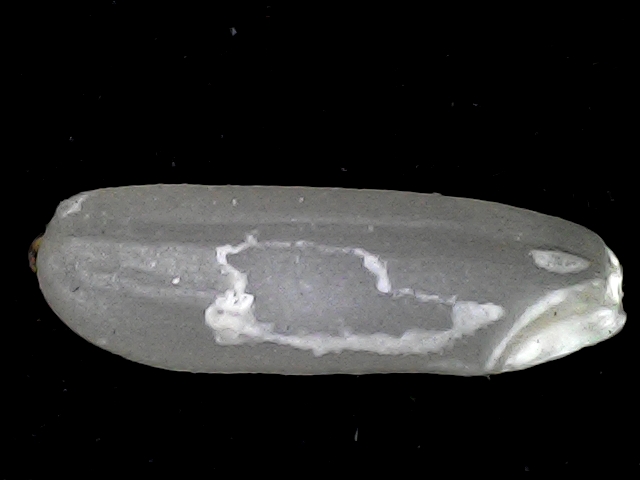
Rice variety: BD87